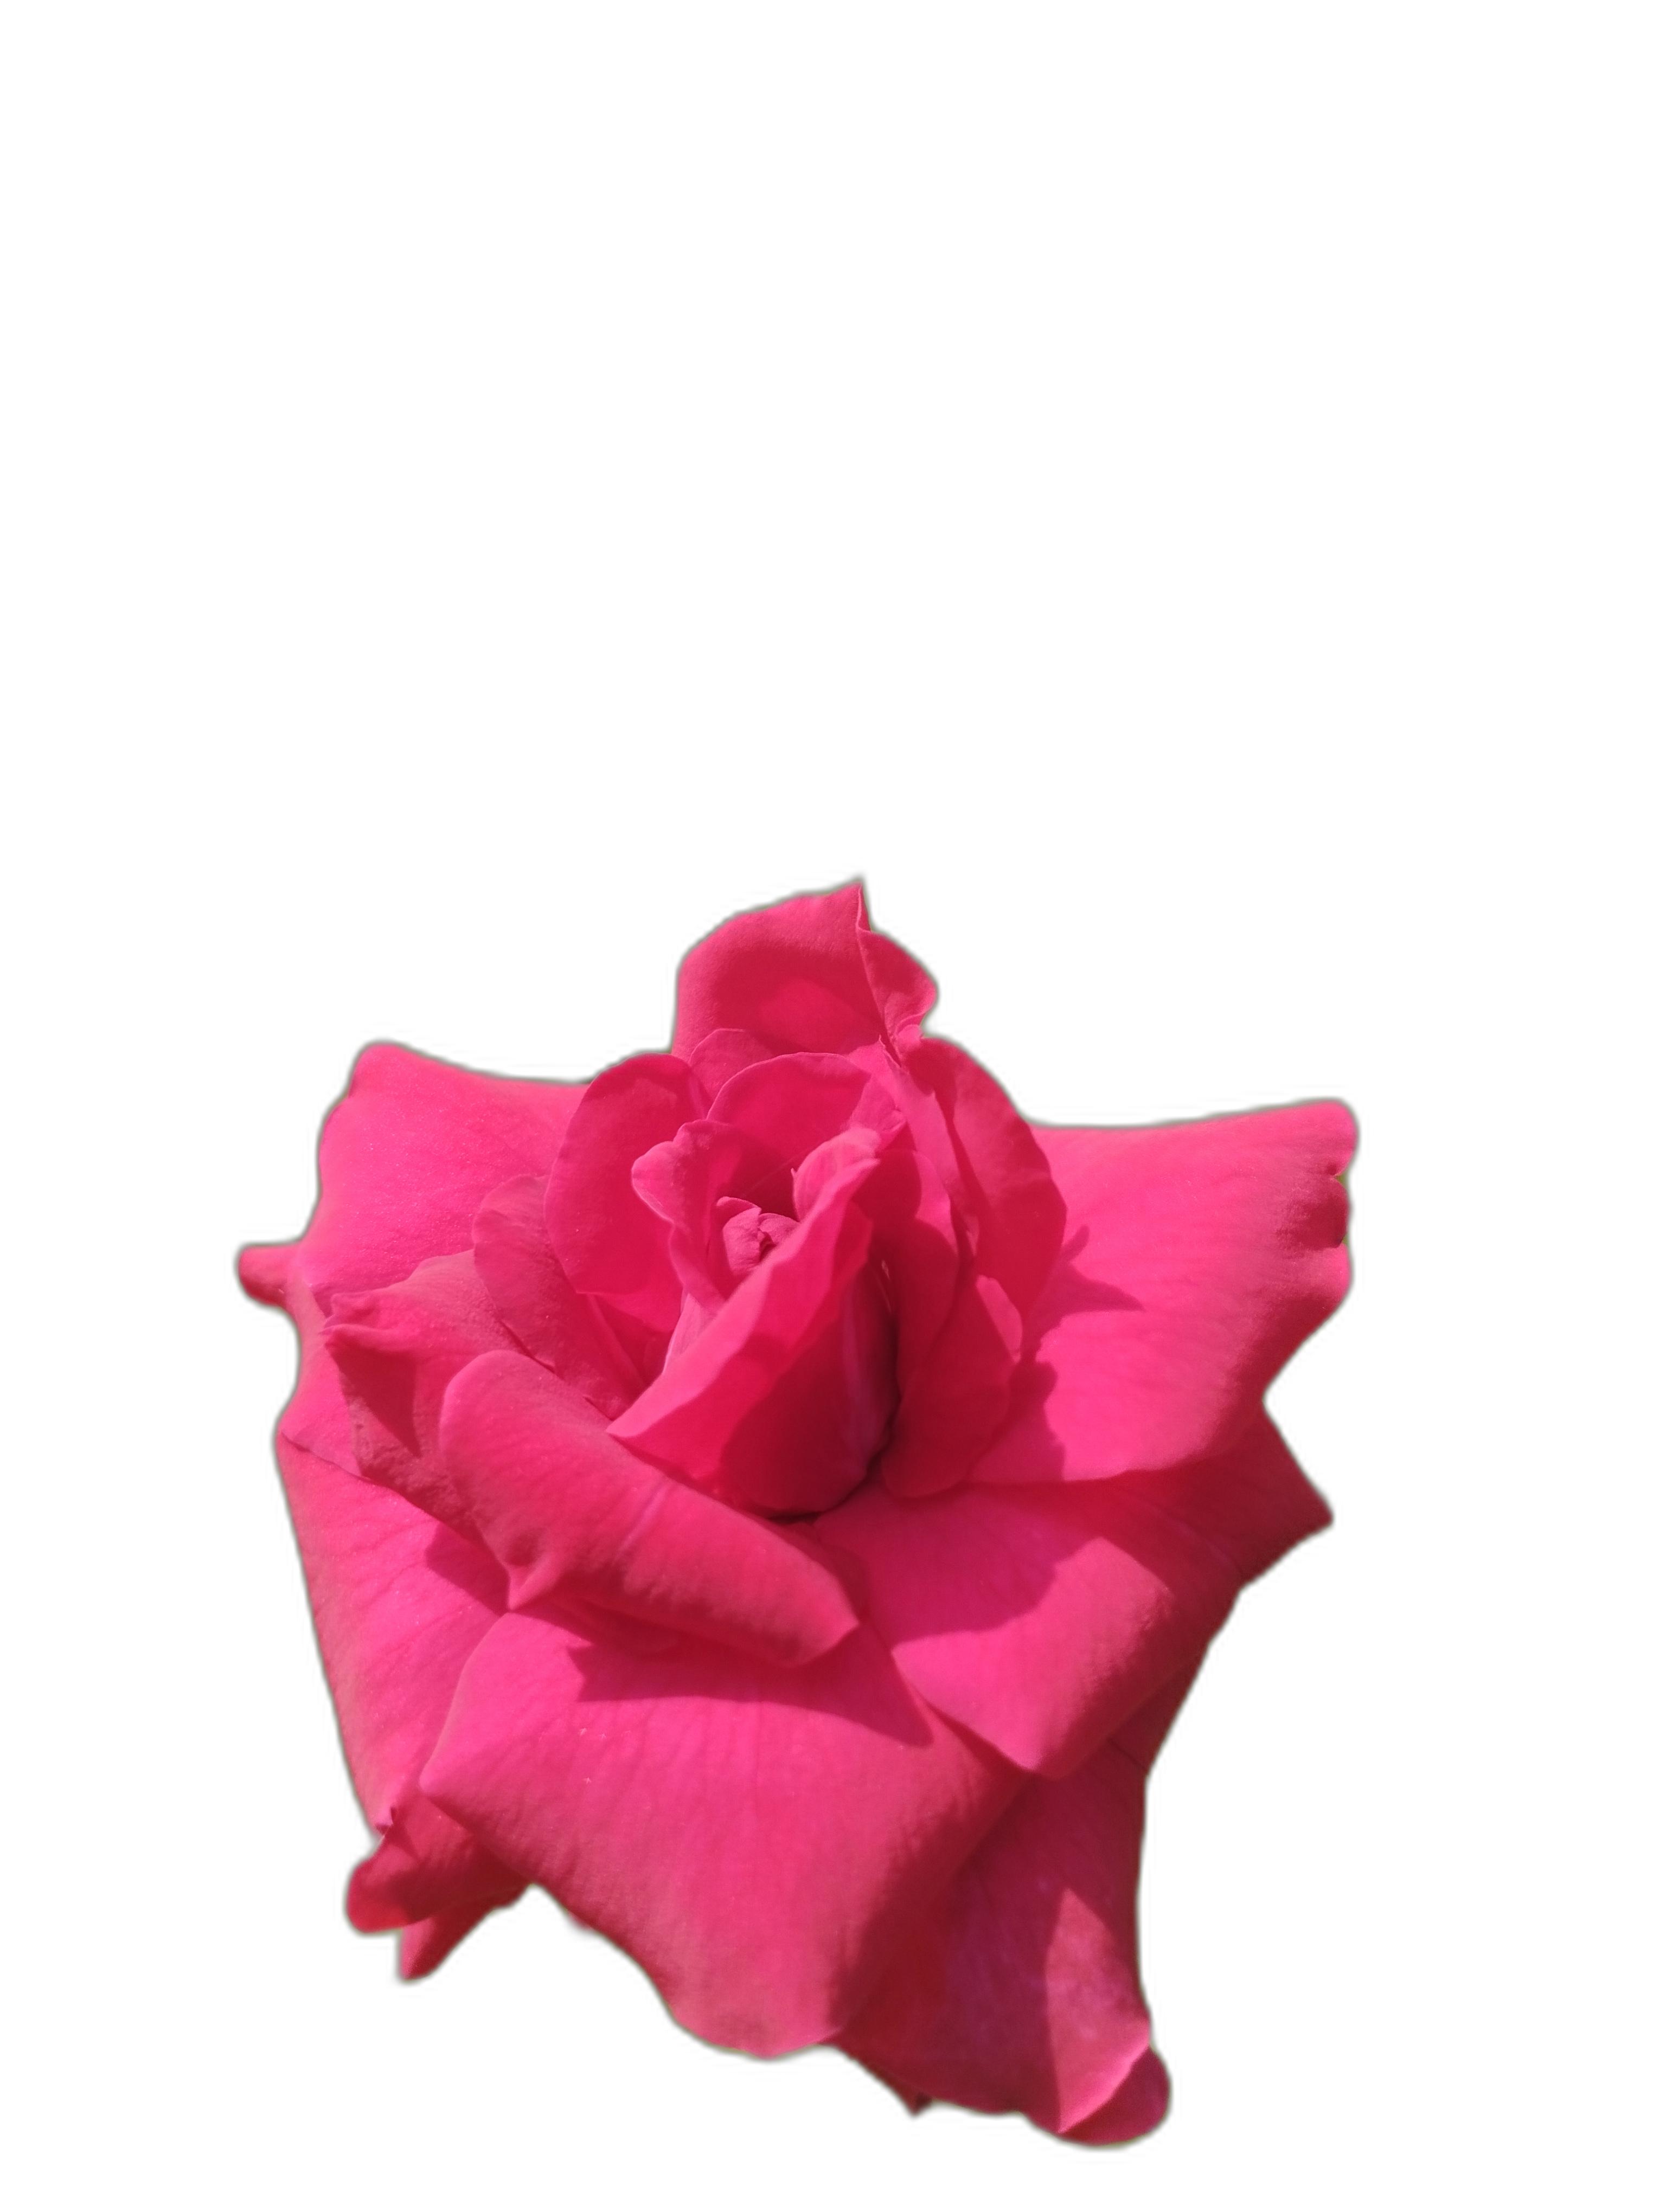
Label: Rose